The Mad Bomber (film)

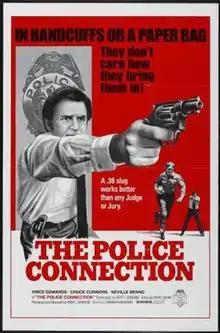

The Mad Bomber, a.k.a. The Police Connection and Detective Geronimo, is a 1972 film produced, directed, and scripted by Bert I. Gordon. It stars Vince Edwards, Chuck Connors and Neville Brand.